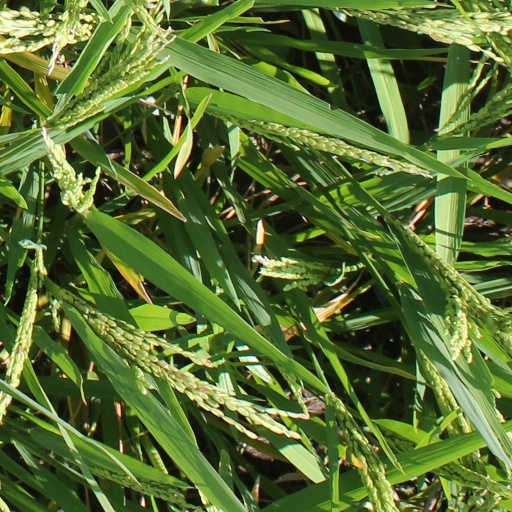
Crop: rice